Pharaoh: A New Era

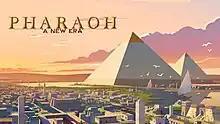

Pharaoh: A New Era is a city-building video game designed by Triskell Interactive and published by Dotemu. It is a remake of "Pharaoh" (1999).